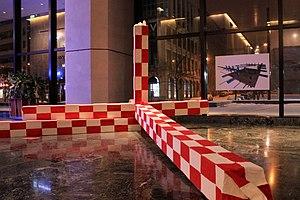
Art Souterrain est un organisme québécois à but non lucratif dont le mandat est de promouvoir et de diffuser l’art contemporain auprès d’un large public, ainsi que de mettre en avant le patrimoine culturel de la ville souterraine montréalaise.